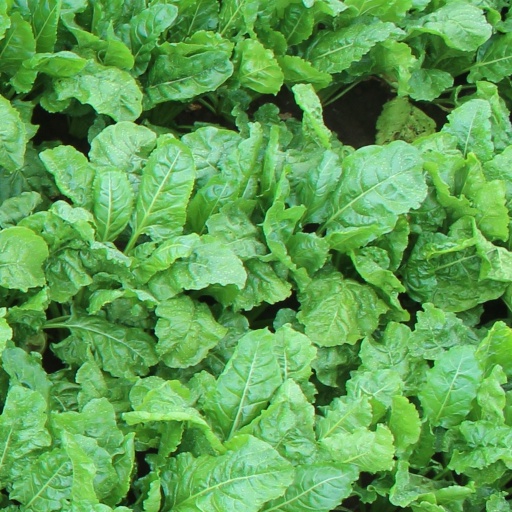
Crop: sugar beet